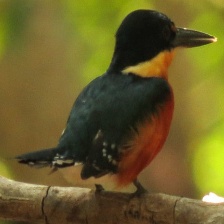
Species: PYGMY KINGFISHER
Scientific name: ISPIDINA PICTA